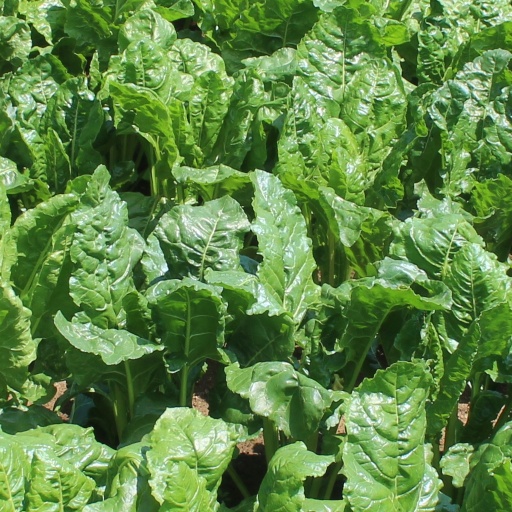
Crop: sugar beet